John S. Winn

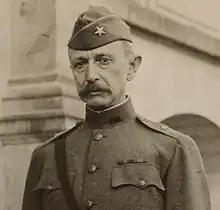
Winn in France, January 1919. U.S. Army Signal Corps photo.

John S. Winn (November 26, 1863 – January 24, 1940), was a career officer in the United States Army. A veteran of the Spanish–American War, Philippine–American War, United States occupation of Veracruz, Pancho Villa Expedition, World War I, and the Occupation of the Rhineland, and he attained the rank of brigadier general. Winn commanded brigades in France during the First World War, and was a recipient of the Silver Star and the French Legion of Honor (Officer).